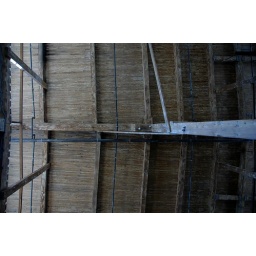
The enormous wooden roof of the roundhouse in downtown Toronto.